Warren Sapp

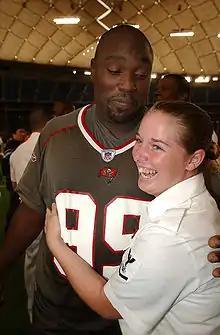
While with the Tampa Bay Buccaneers, Sapp visited U.S. Navy members at the Tokyo Dome, 2002.

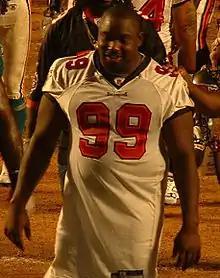
Sapp with the Buccaneers, 2003

Ahead of the 1995 NFL draft, Sapp ran the fastest time in the 40-yard dash for a defensive tackle (4.69 sec). Sapp was considered a potential top-five or -10 pick, but due to reports of multiple failed cocaine and marijuana tests released the night before the draft, many teams passed on him. He was ultimately selected 12th overall by the Tampa Bay Buccaneers in the first round. The NFL released a statement strongly denying the rumors and Sapp believed an anonymous individual attempted to intentionally sabotage his draft chances.